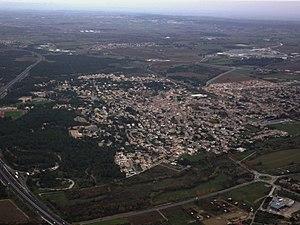
Vue Aérienne de Vergèze
Vergèze est une commune française située dans le département du Gard, en région Occitanie.